Maartje Offers

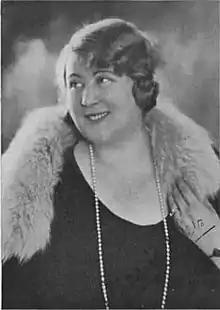
Maartje Offers

Maartje Offers (27 February 1891, Koudekerk (aan den Rijn) – 28 January 1944, Tholen) was a Dutch contralto classical singer.